Sleeping with the Enemy

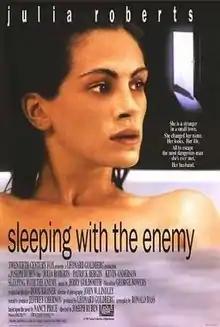
Theatrical release poster

Sleeping with the Enemy is a 1991 American psychological thriller film directed by Joseph Ruben and starring Julia Roberts, Patrick Bergin, and Kevin Anderson. The film is based on Nancy Price's 1987 novel of the same name. Roberts plays a woman who fakes her own death and moves from Cape Cod to Cedar Falls, Iowa, to escape from her controlling, obsessive, and abusive husband, but finds her peaceful new life interrupted when he discovers her actions and tracks her down.